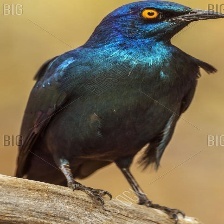
Species: CAPE GLOSSY STARLING
Scientific name: LAMPROTORNIS NITENS